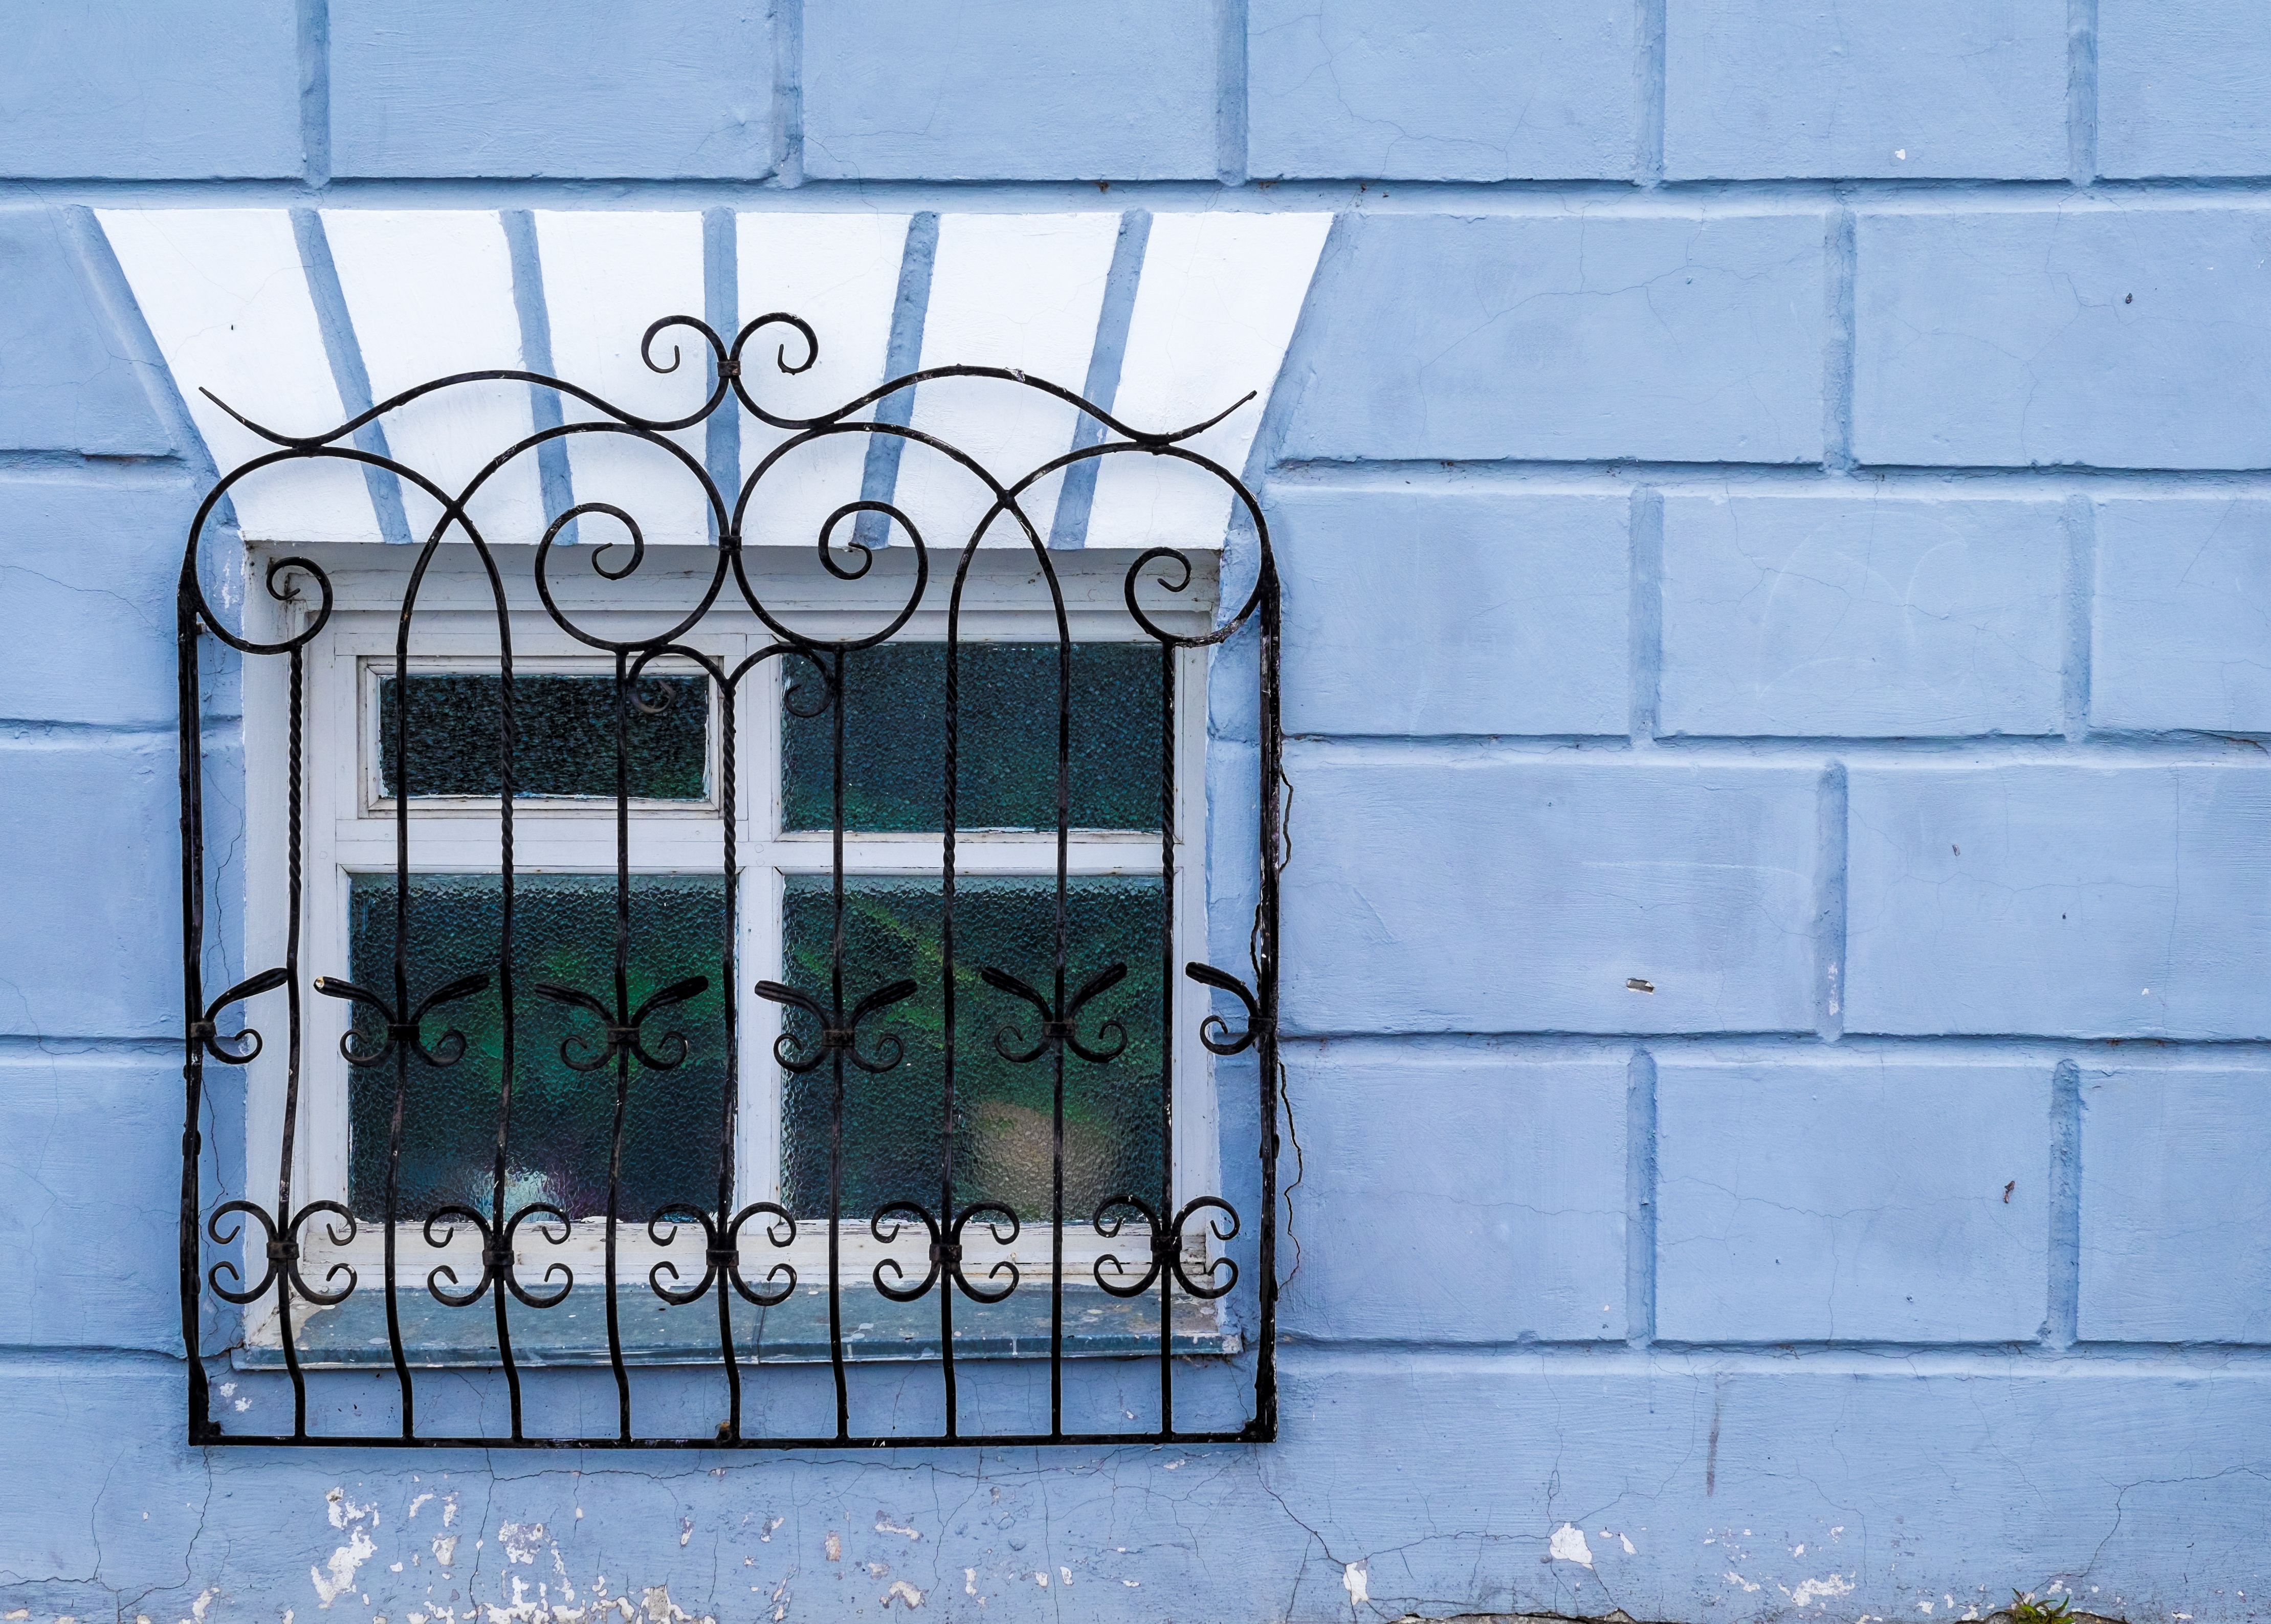
architecture, house, window, glass, city, wall, metal, facade, blue, gate, brick, door, material, grille, design, iron, wall house, wall building